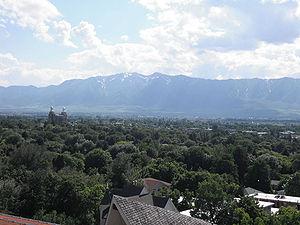
L'université d'État de l'Utah est située à Logan. Fondée en 1888 en tant qu'université publique agricole de l'Utah. Elle obtient la délivrance de son agrément selon la loi américaine de Justin Smith Morrill de 1862 permettant la création de collèges d'État agricoles. Connue comme Agricultural College of Utah, son nom a été modifié en State Agricultural College et, en 1957, le changeant à nouveau pour le nom actuel.